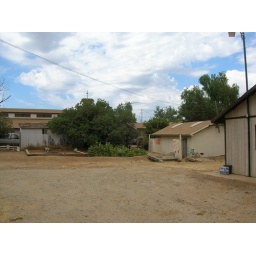
Picture from the back of the land looking toward the street, Church building is in the back ground